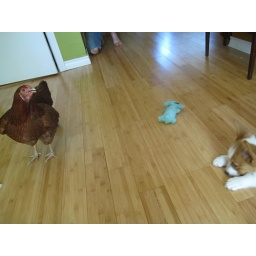
Broody BB catches some AC and Pocket wonders why there's a chicken in the house